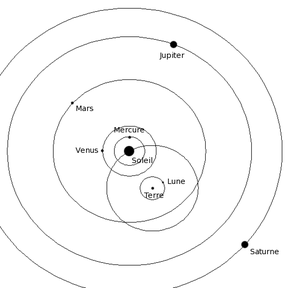
Description
Le géocentrisme est un modèle physique ancien selon lequel la Terre se trouve immobile, au centre de l'univers. Cette théorie date de l'Antiquité et a été notamment défendue par Aristote et Ptolémée. Elle a duré jusqu’à la fin du XVIᵉ siècle à la renaissance pour être progressivement remplacée par l'héliocentrisme, selon lequel la Terre tourne autour du Soleil.